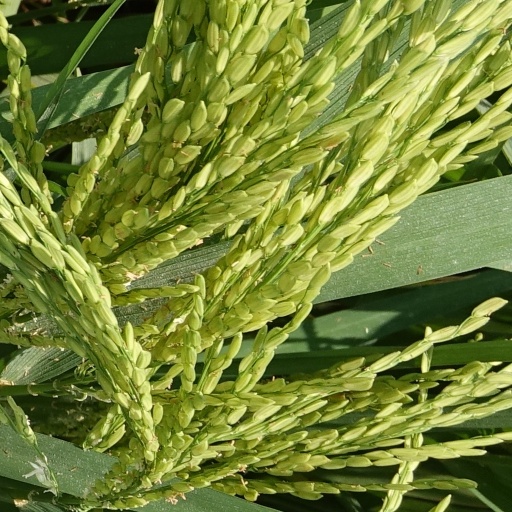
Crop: rice